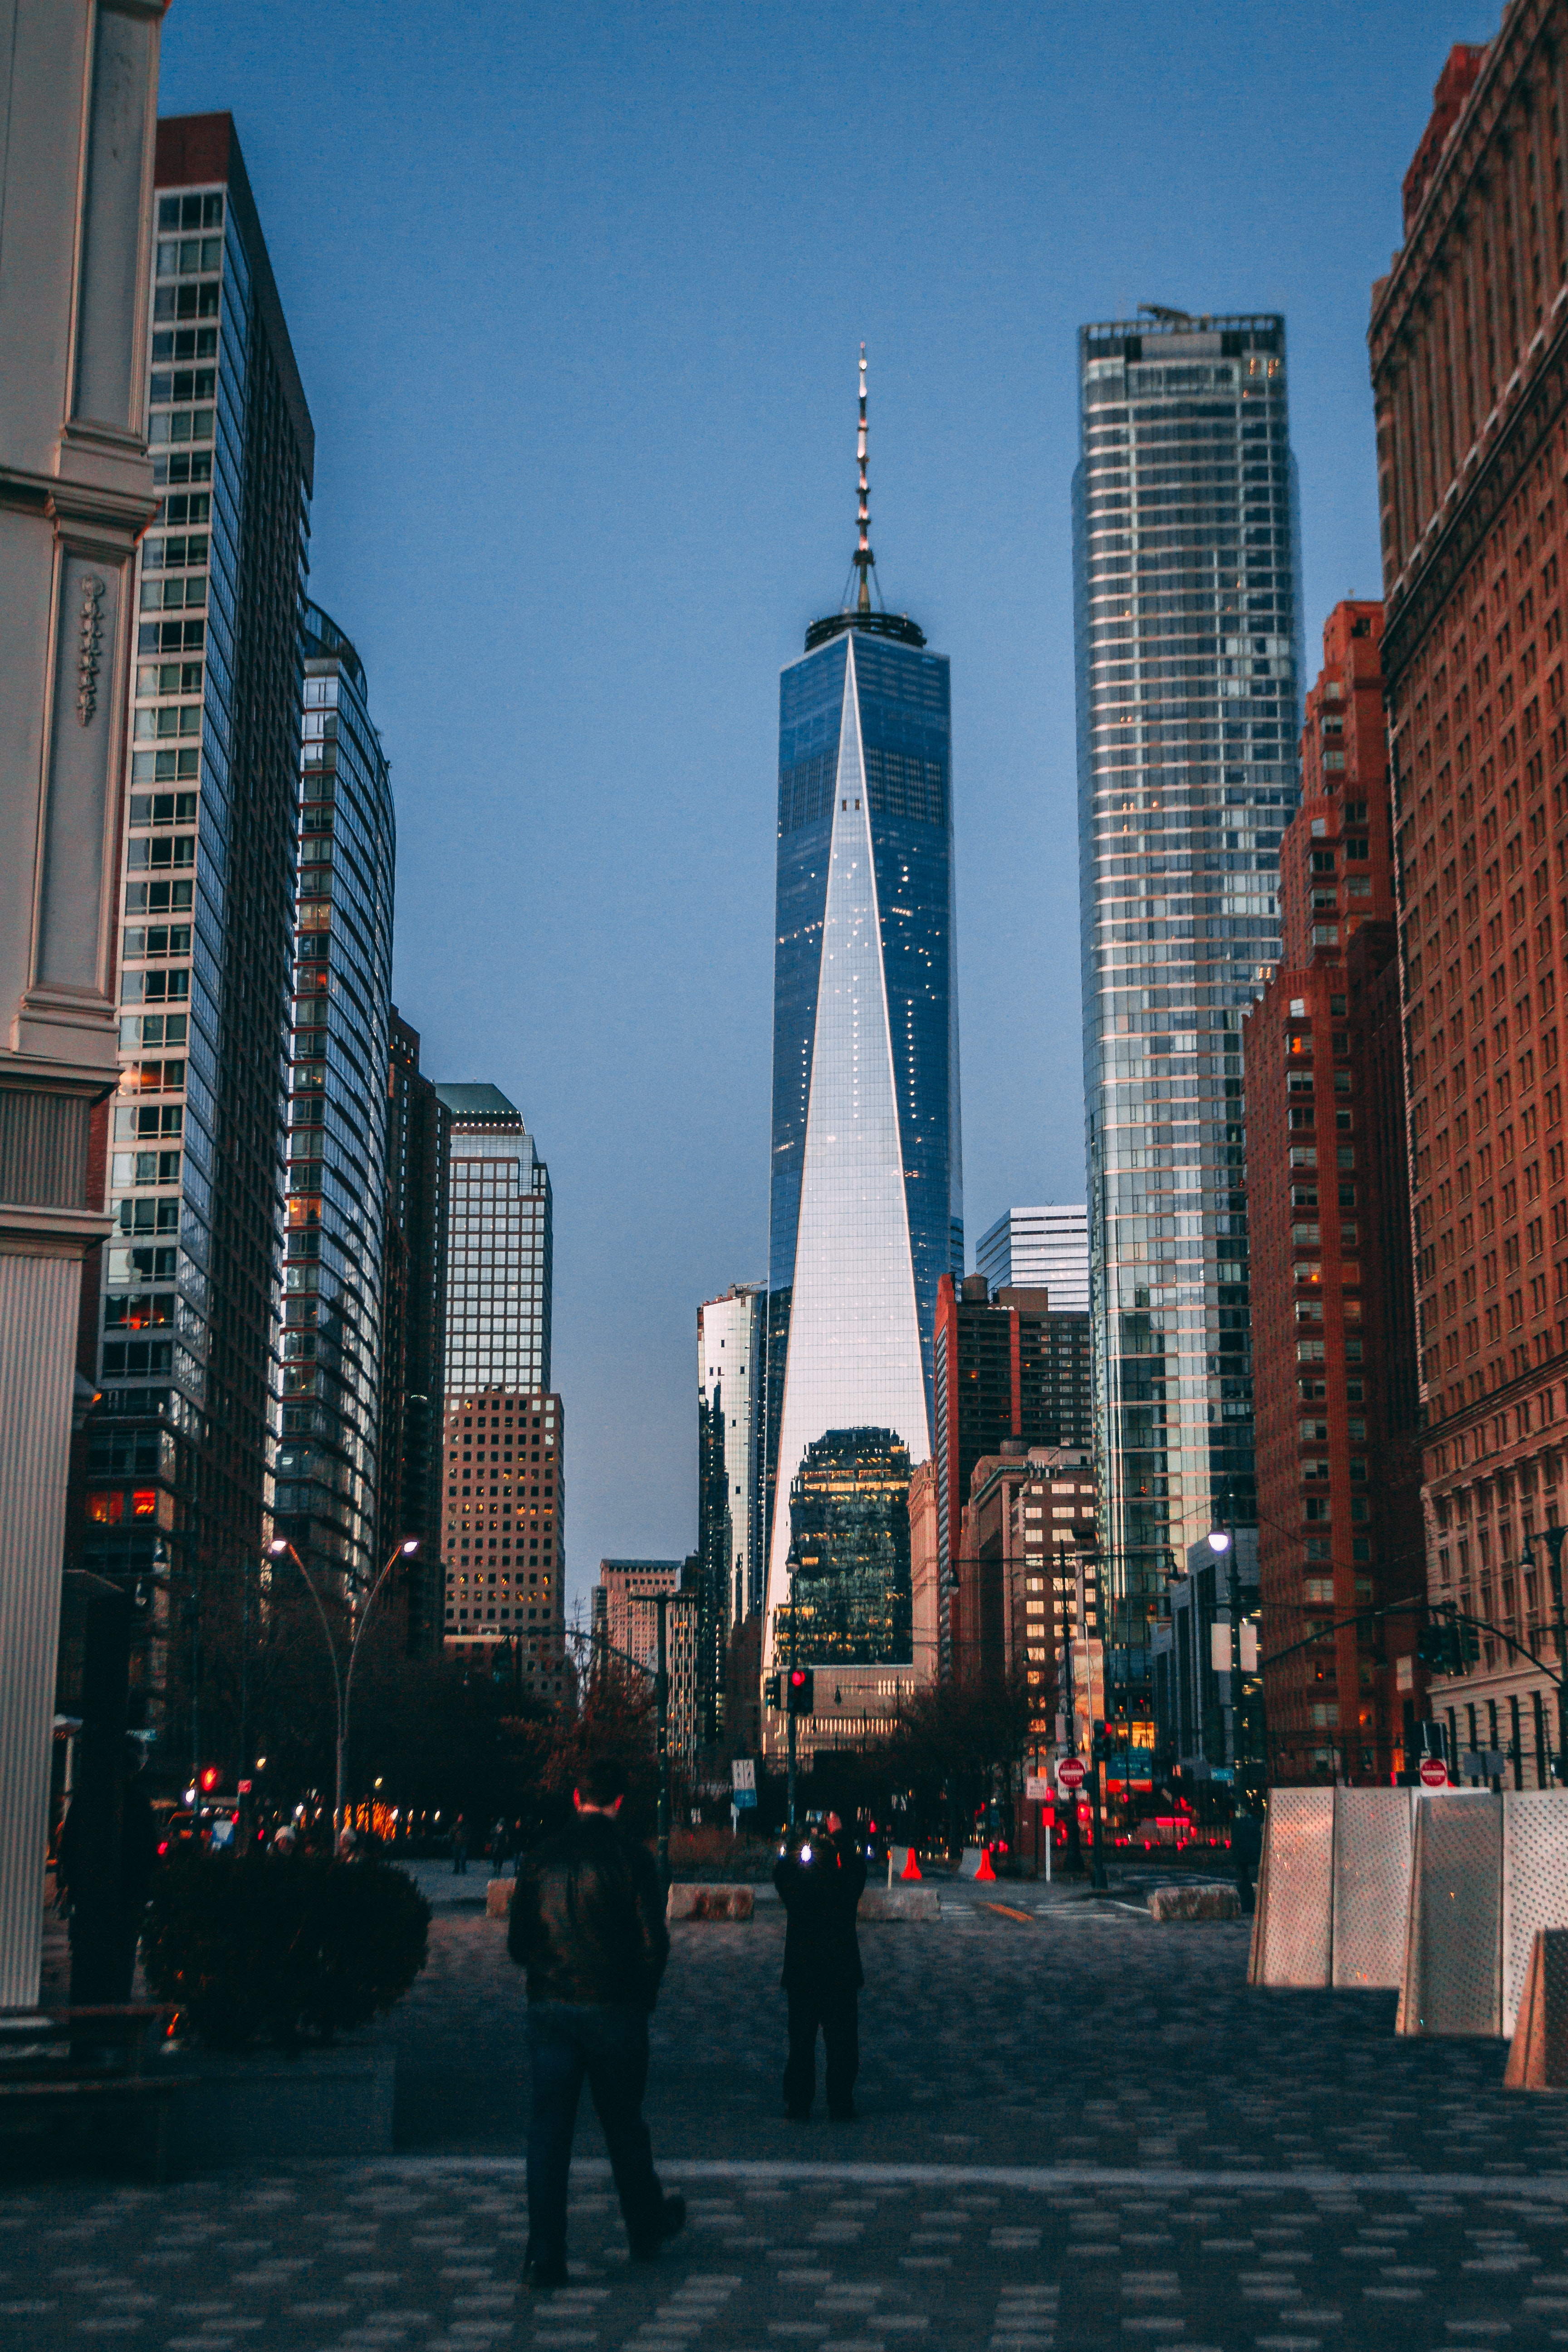
metropolitan area, city, metropolis, skyscraper, urban area, daytime, landmark, cityscape, tower block, building, human settlement, downtown, sky, architecture, skyline, tower, town, mixed use, condominium, commercial building, evening, infrastructure, night, neighbourhood, corporate headquarters, street, reflection, dusk, road, facade, headquarters, winter, tourism